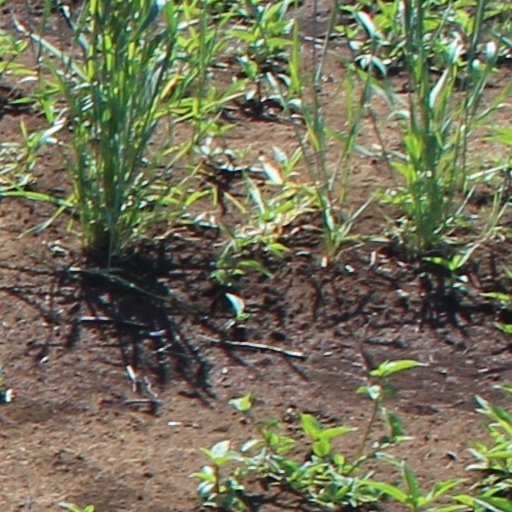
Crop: wheat